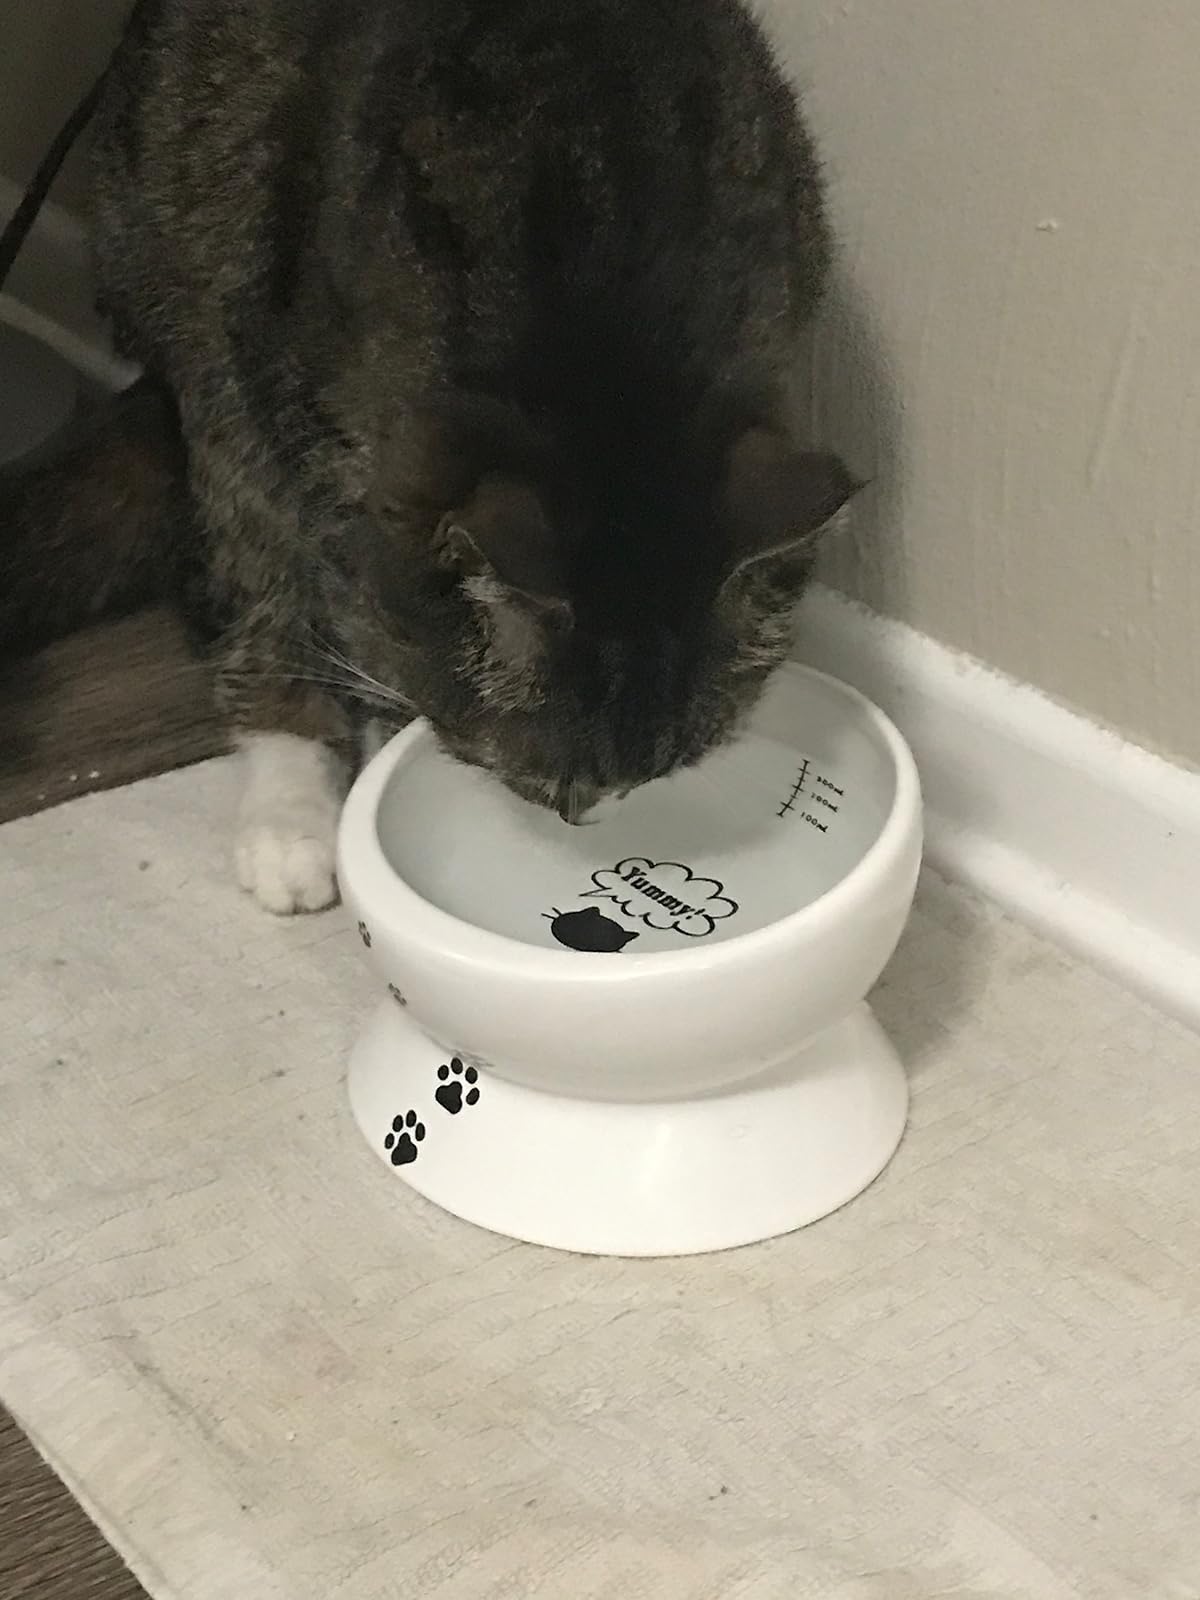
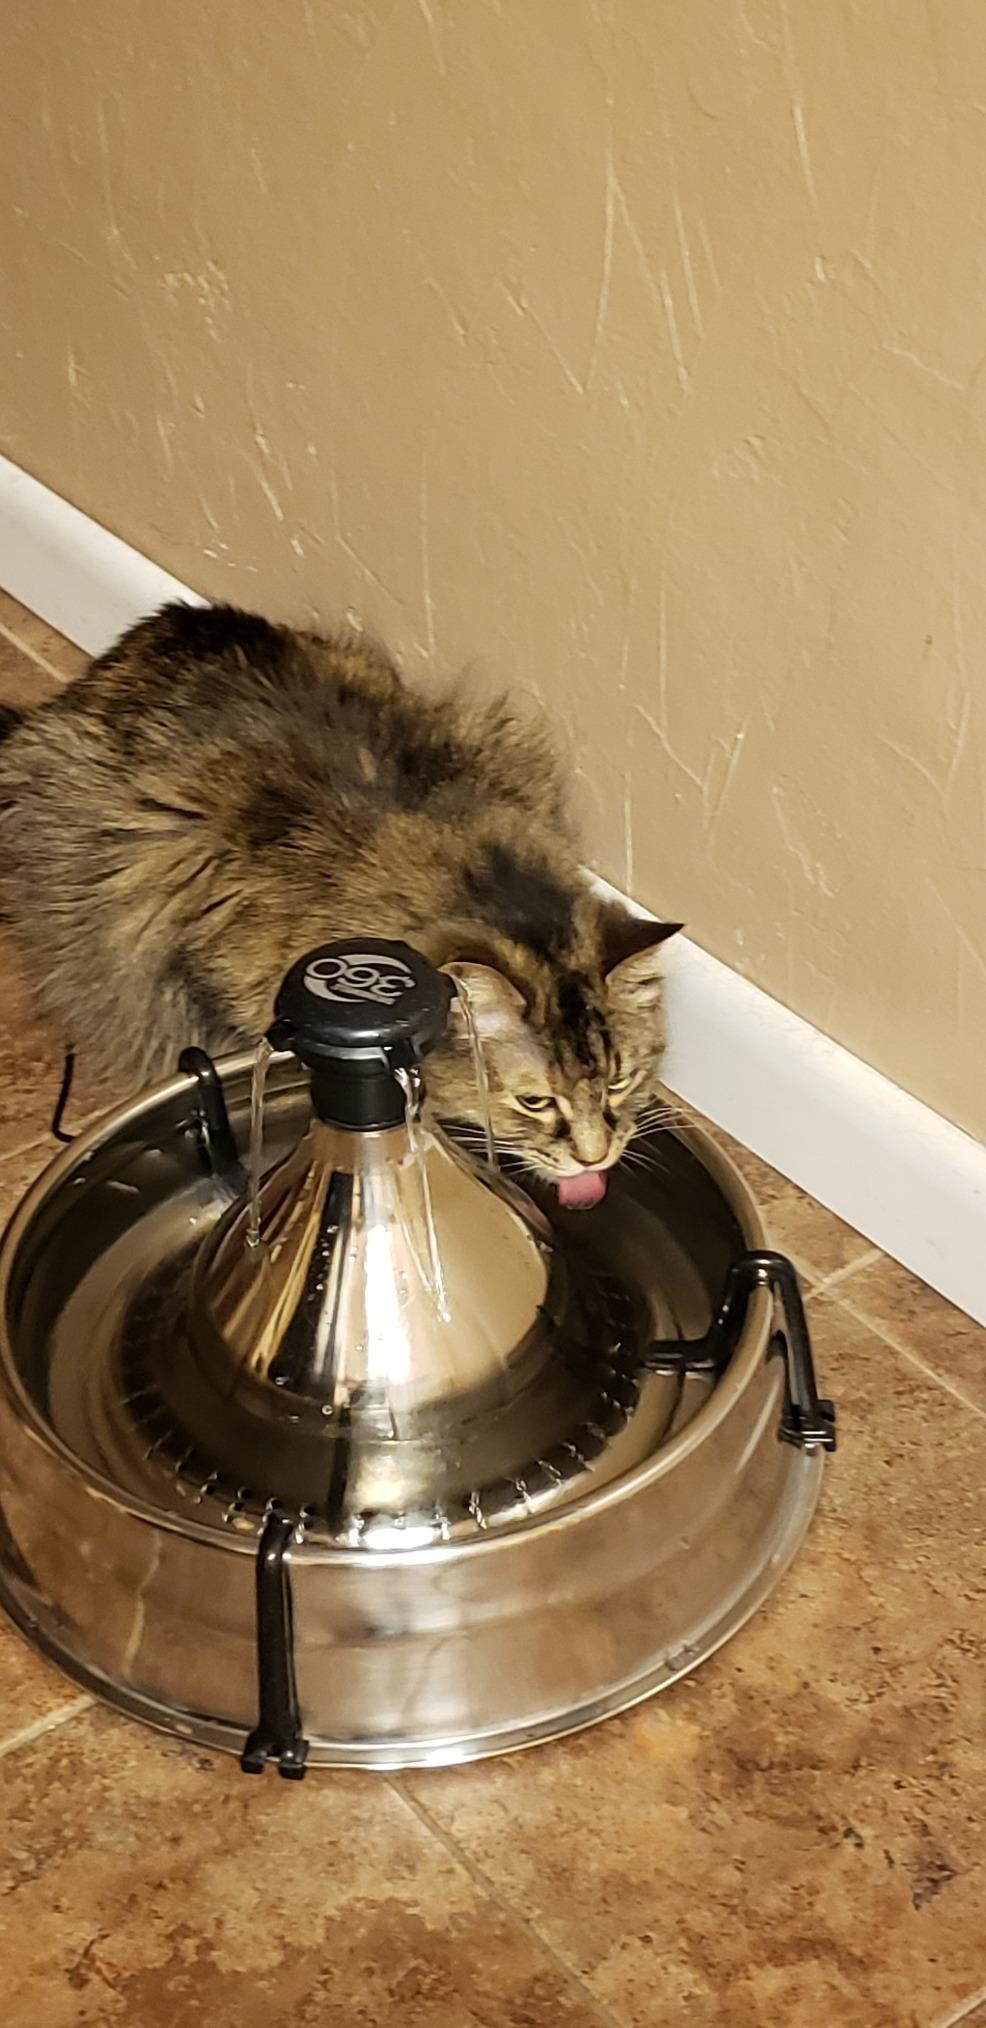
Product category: items_bowl
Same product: no